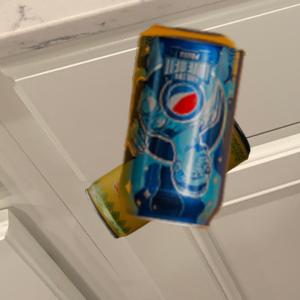
Label: cans